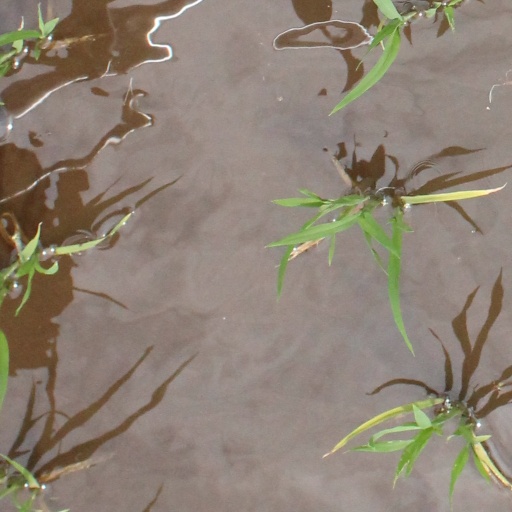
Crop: rice